Beaumont College

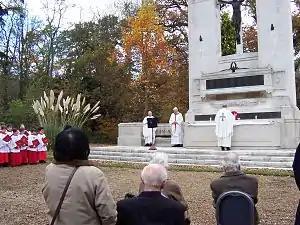
11 November 2007: Remembrance Day service at Beaumont's Scott war memorial. The St John's choir are to the left, and a tree planted by Queen Elizabeth II in 1961 is in the middle. Fr Kevin Donovan SJ OB (died 21 August 2008), on the right.

After the Second World War, the English Province of the Jesuits (which also had responsibilities in Rhodesia and British Guiana) suffered from an increasing shortage of priests. The financial viability of a school of only 280 pupils became more and more precarious. Moreover, by the 1960s the atmosphere of the Second Vatican Council was also lending weight to a feeling that the Order ought not to devote so large a part of its resources to the education of the better-off of the First World.